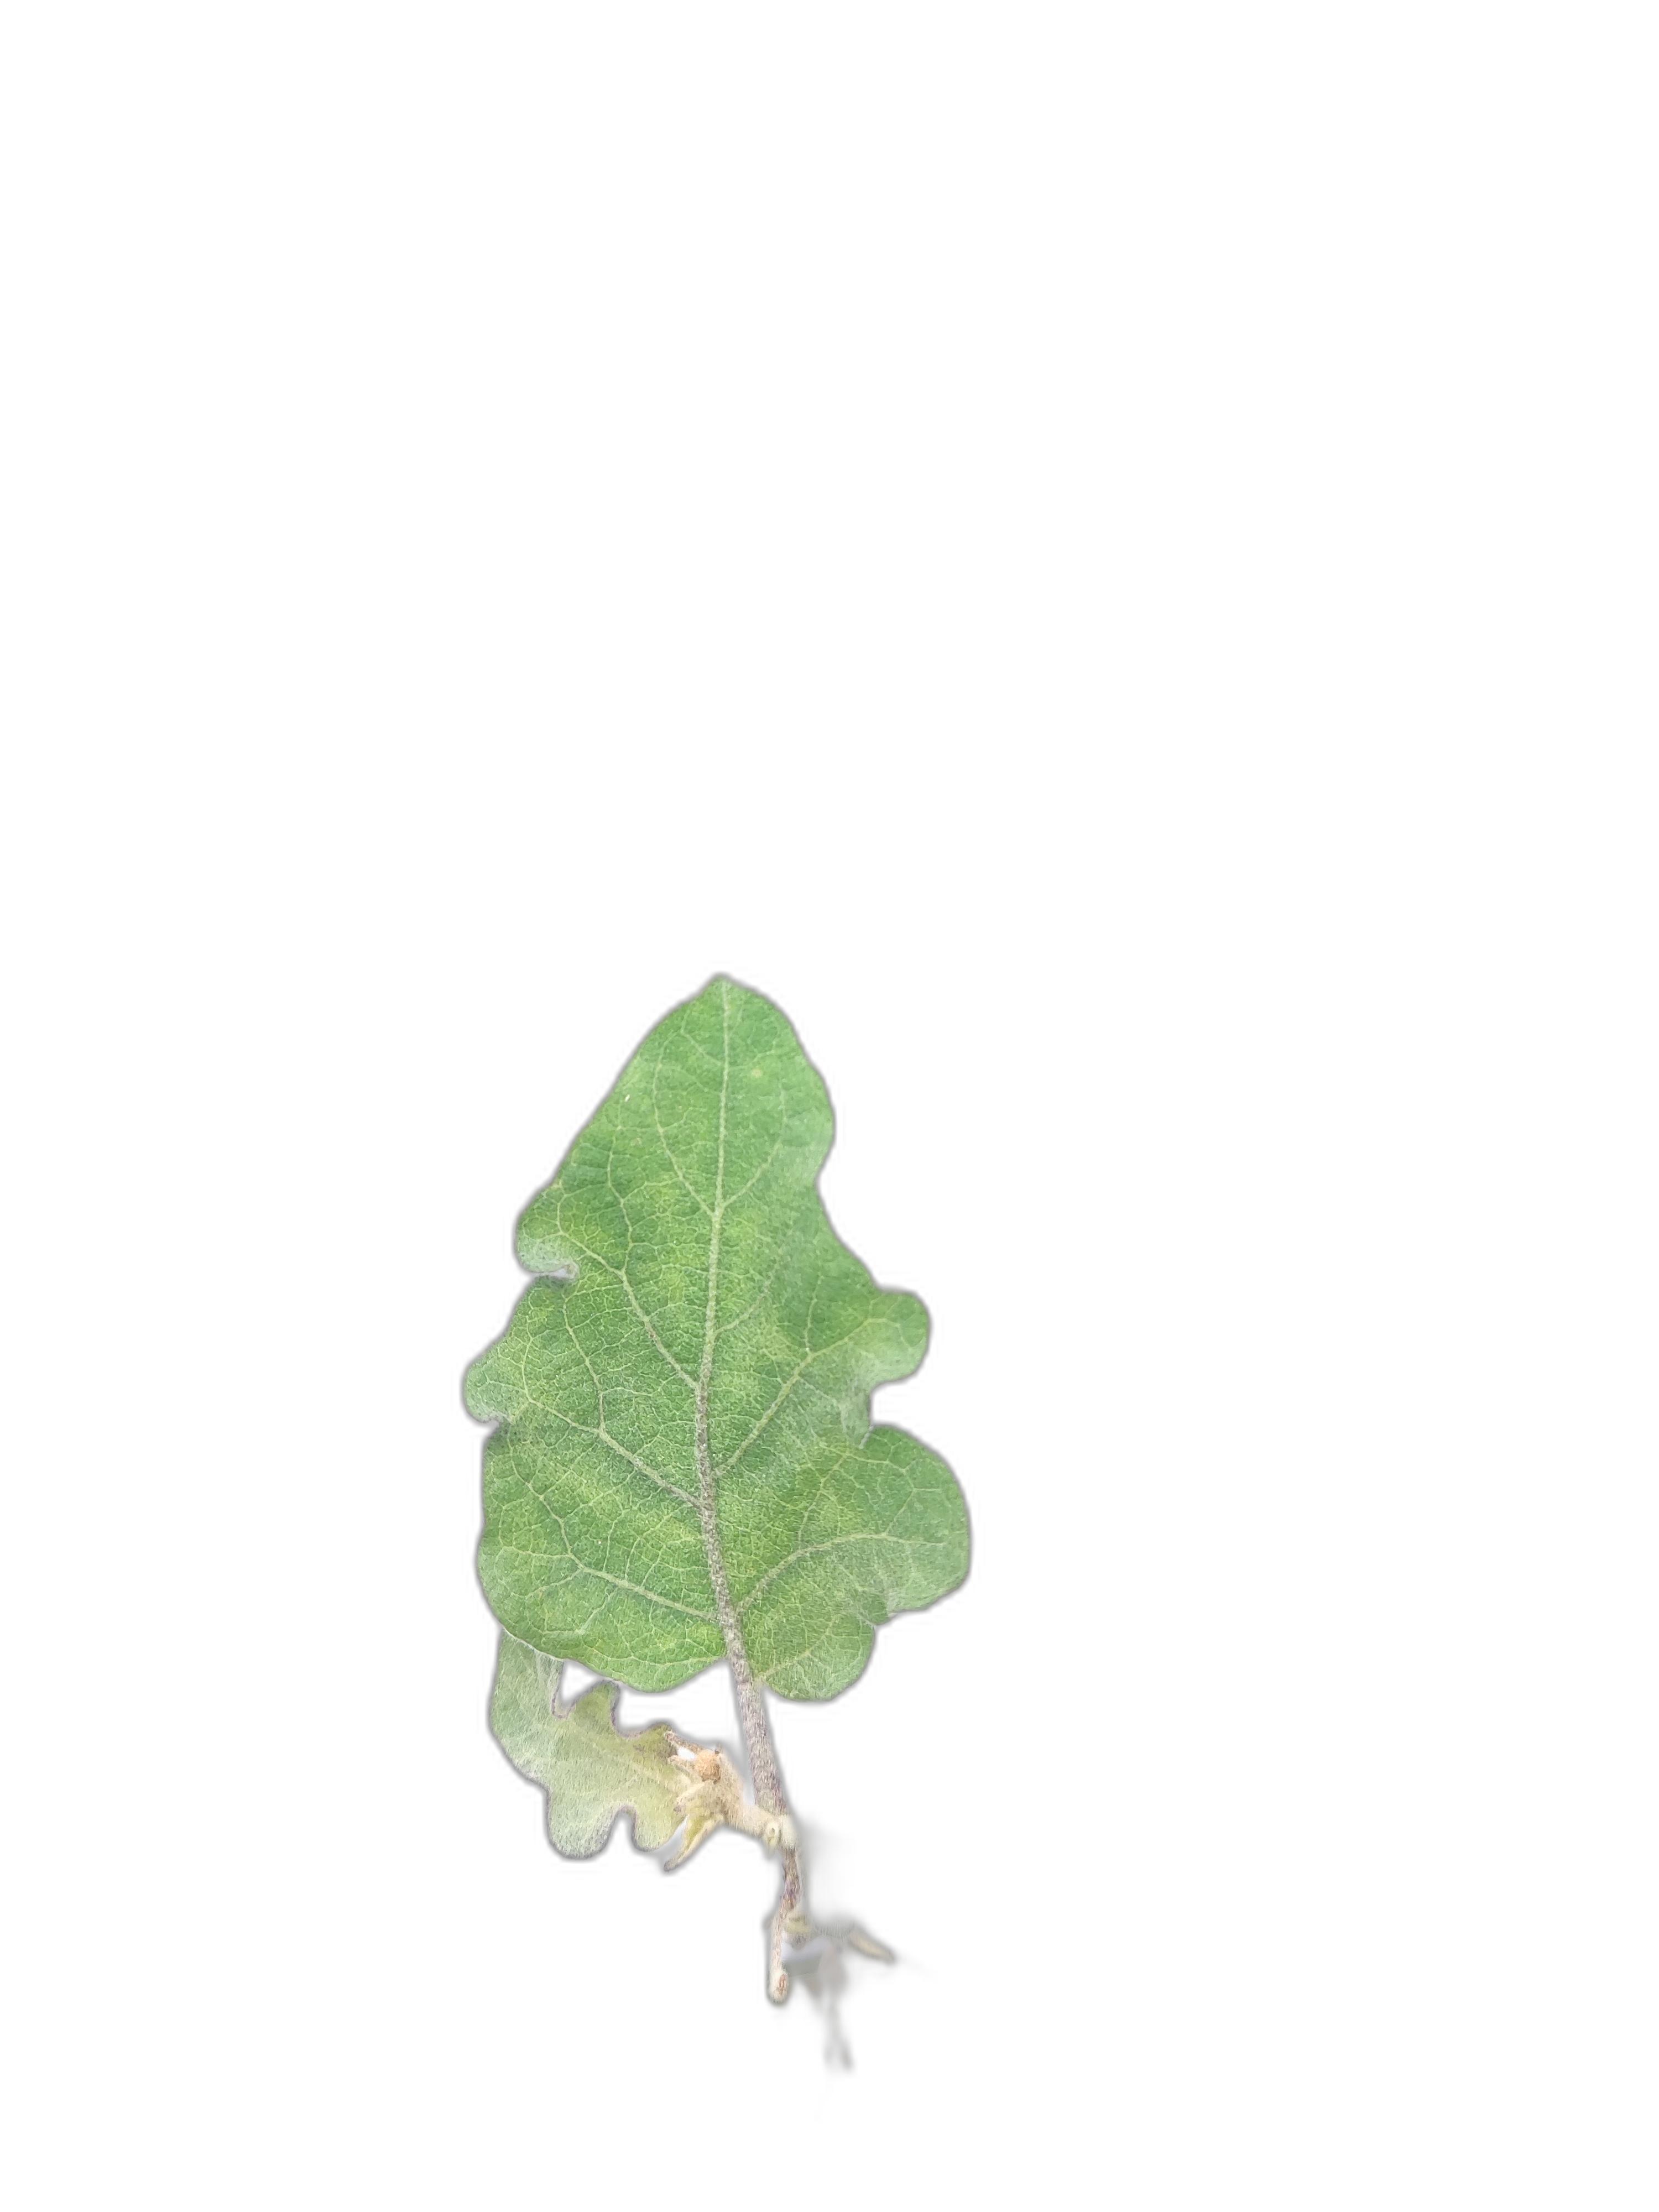
Label: Healthy Leaf